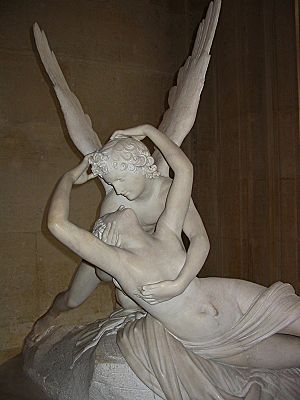
Antonio Canova
Psyke vækkes til live af Amors kys af Canova
Antonio Canova var en italiensk skulptør og kunstmaler.